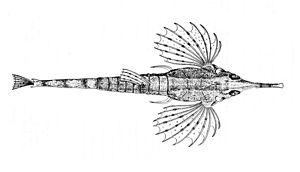
Pegasus volitans, ou poisson-papillon à longue queue, est une espèce de poisson téléostéen cuirassé, aux nageoires pectorales étalées comme des ailes.
Pegasus est un genre de poissons téléostéens de la famille des Pegasidae.